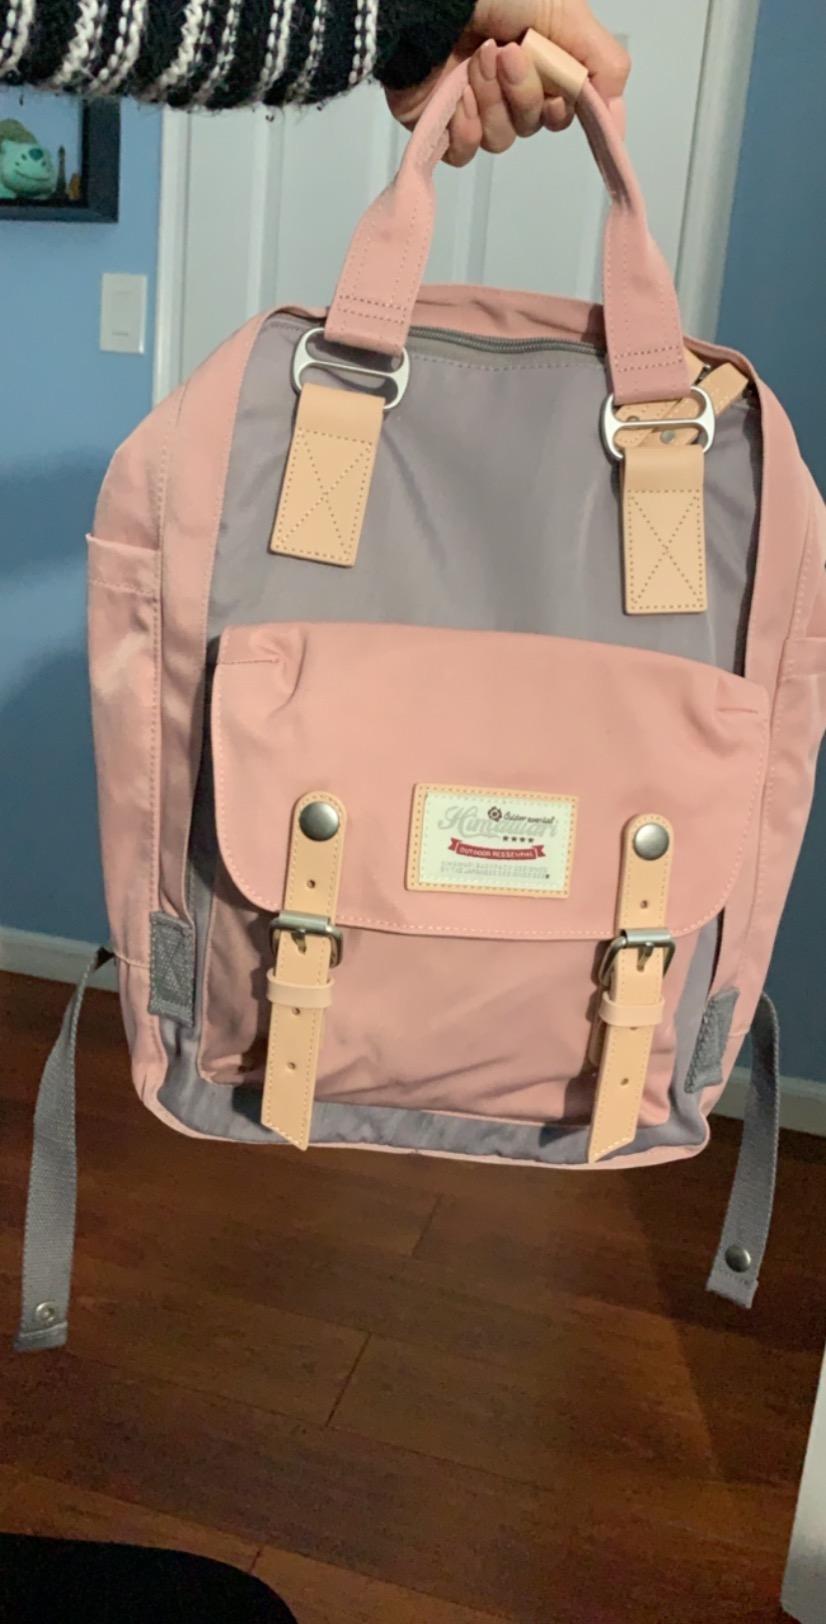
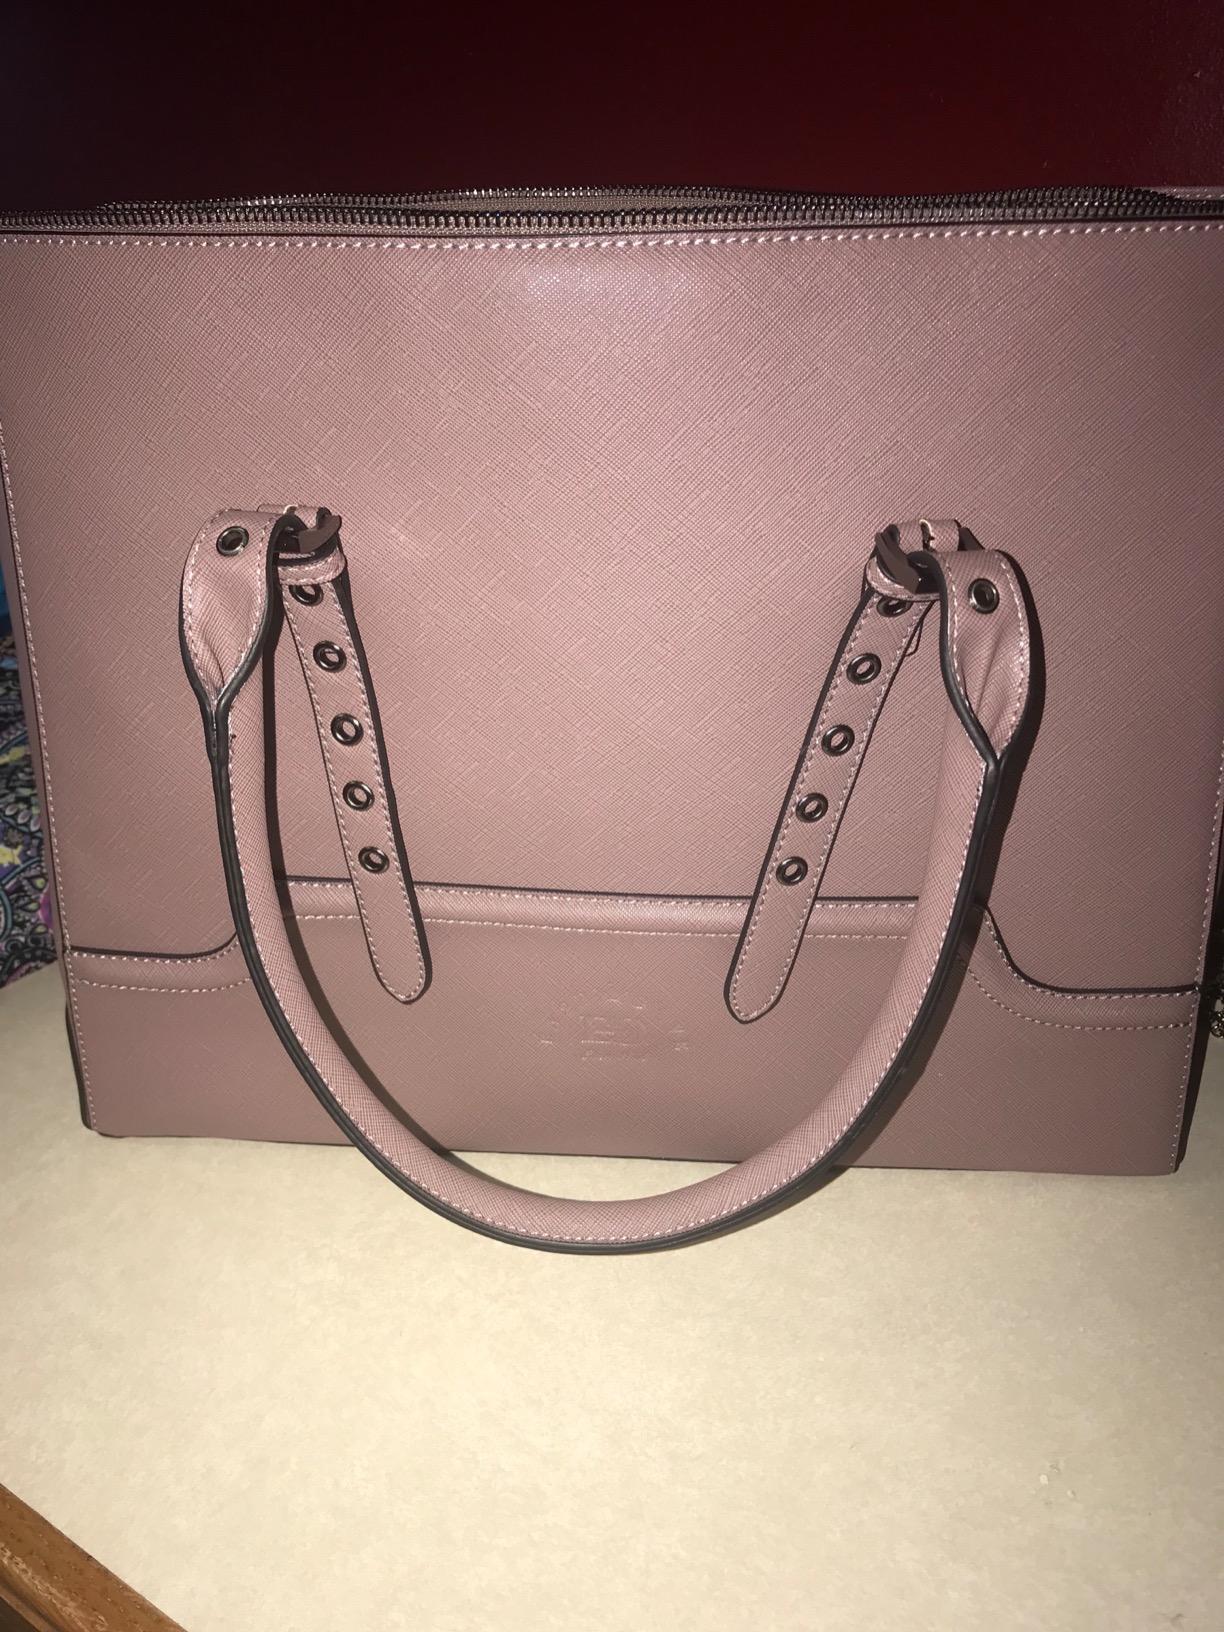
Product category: bag
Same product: no